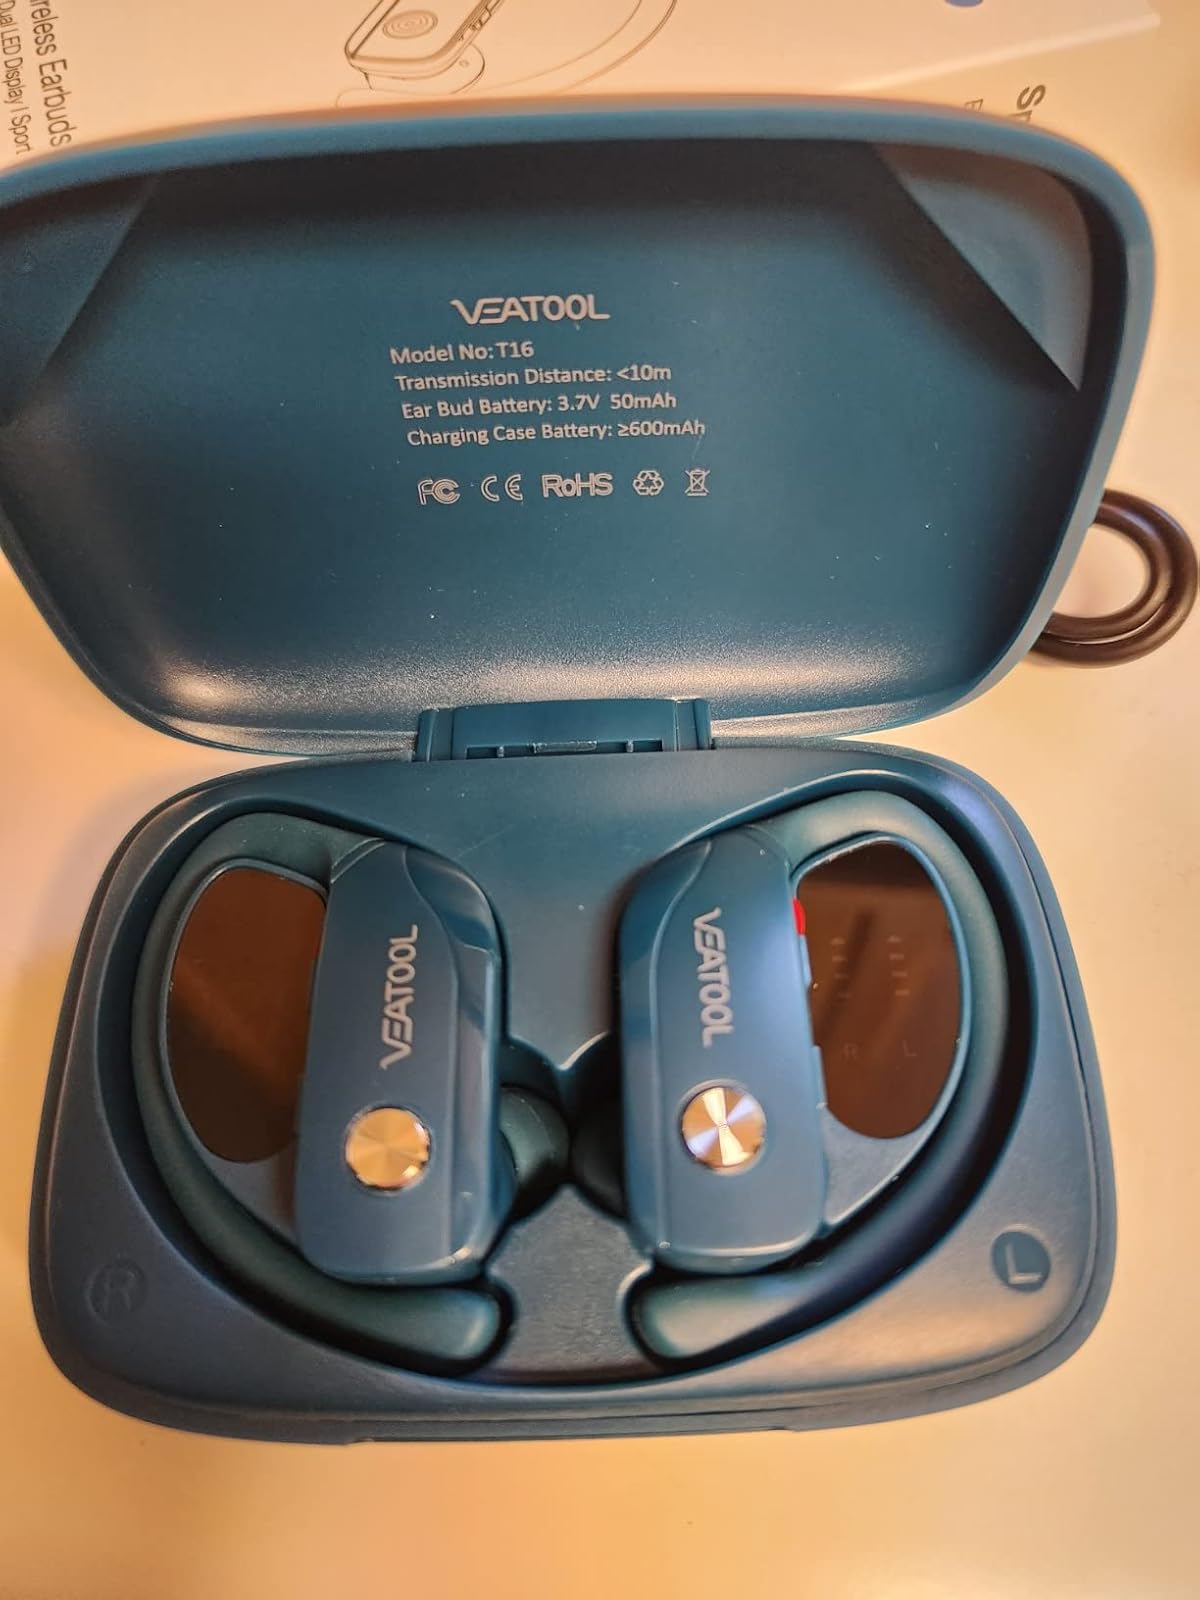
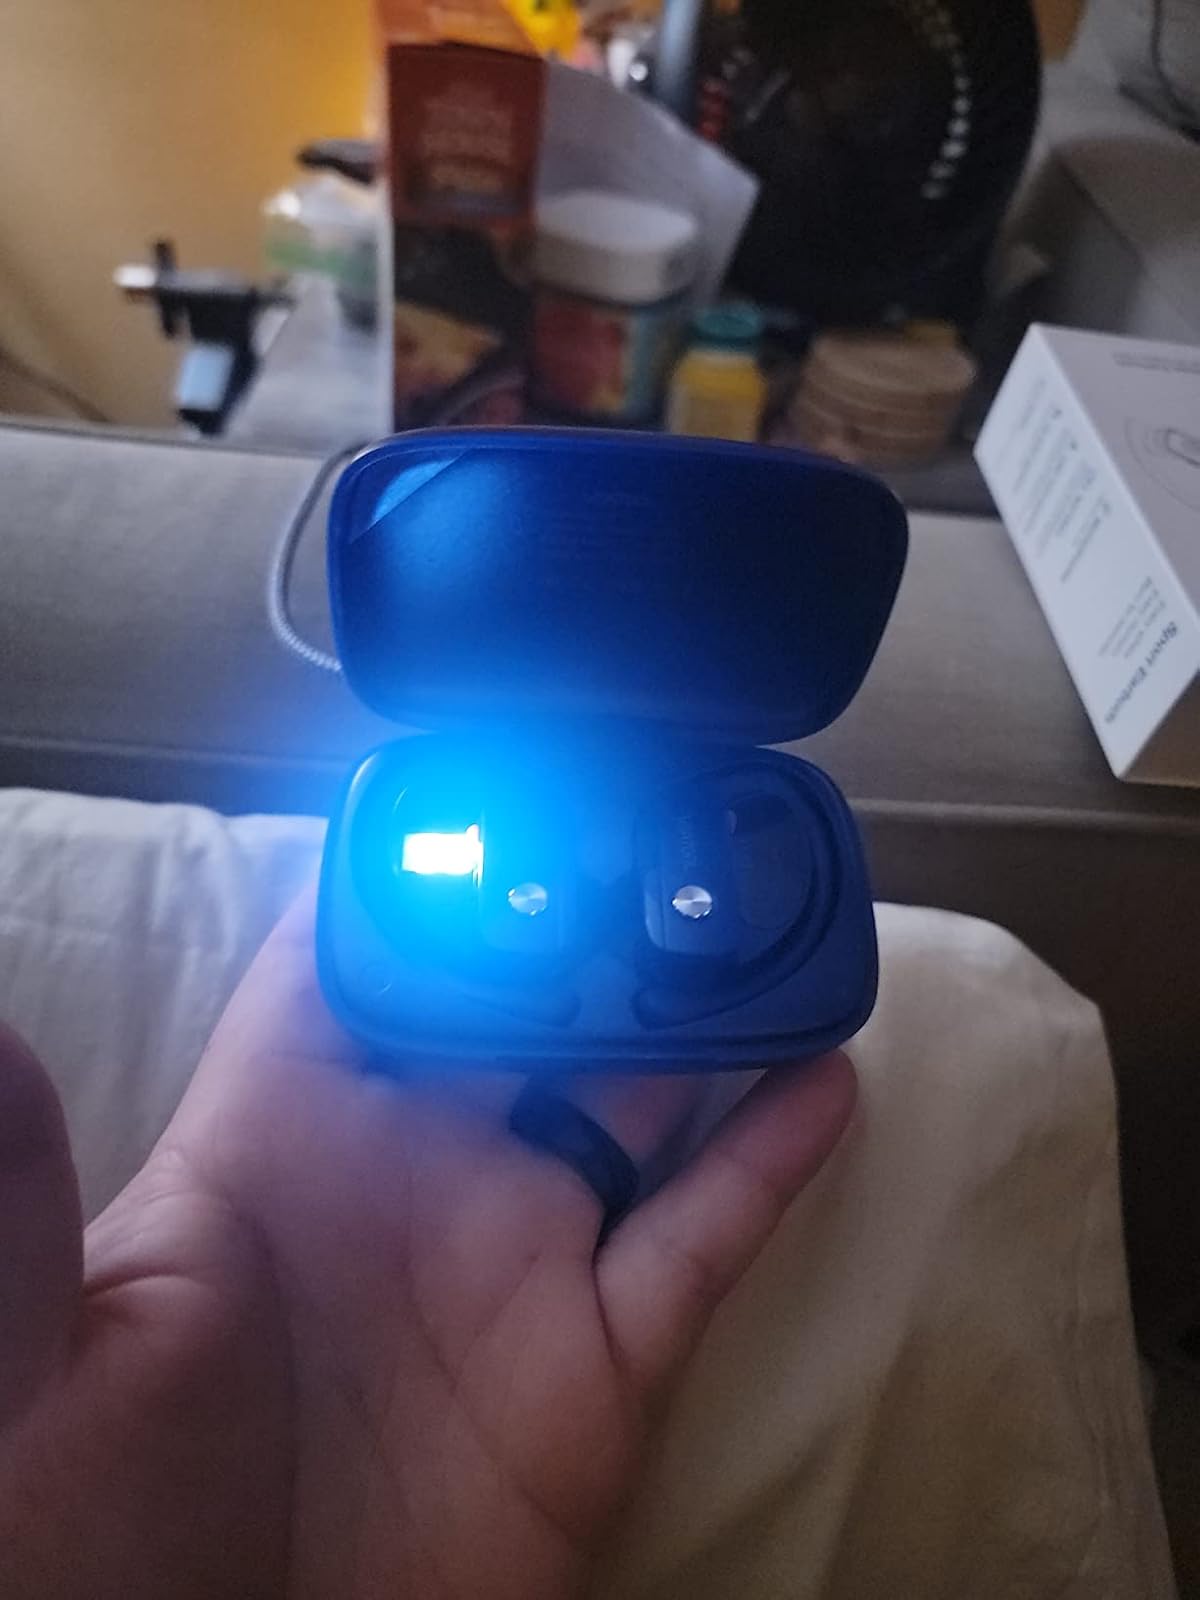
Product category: earbuds
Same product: no